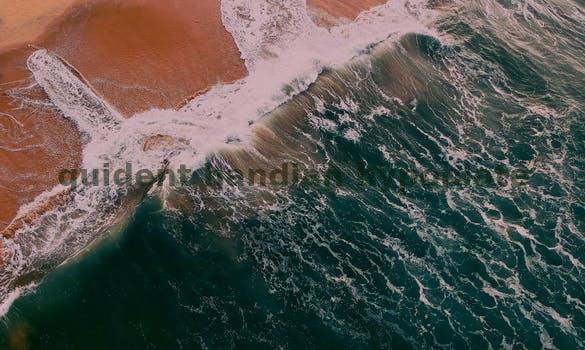
Label: Watermark